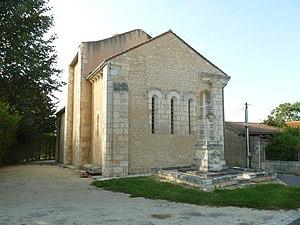
église d'Angeduc (16), France
Angeduc est une commune du sud-ouest de la France, située dans le département de la Charente, en région Nouvelle-Aquitaine.